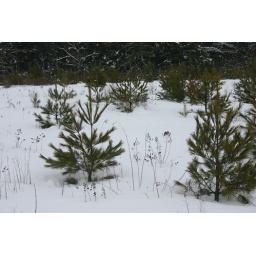
Some of our little pine trees in the snow